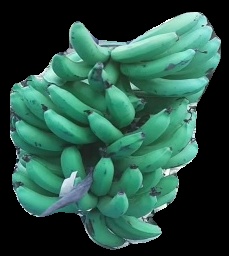
Variety: pachbale
Grade: grade3